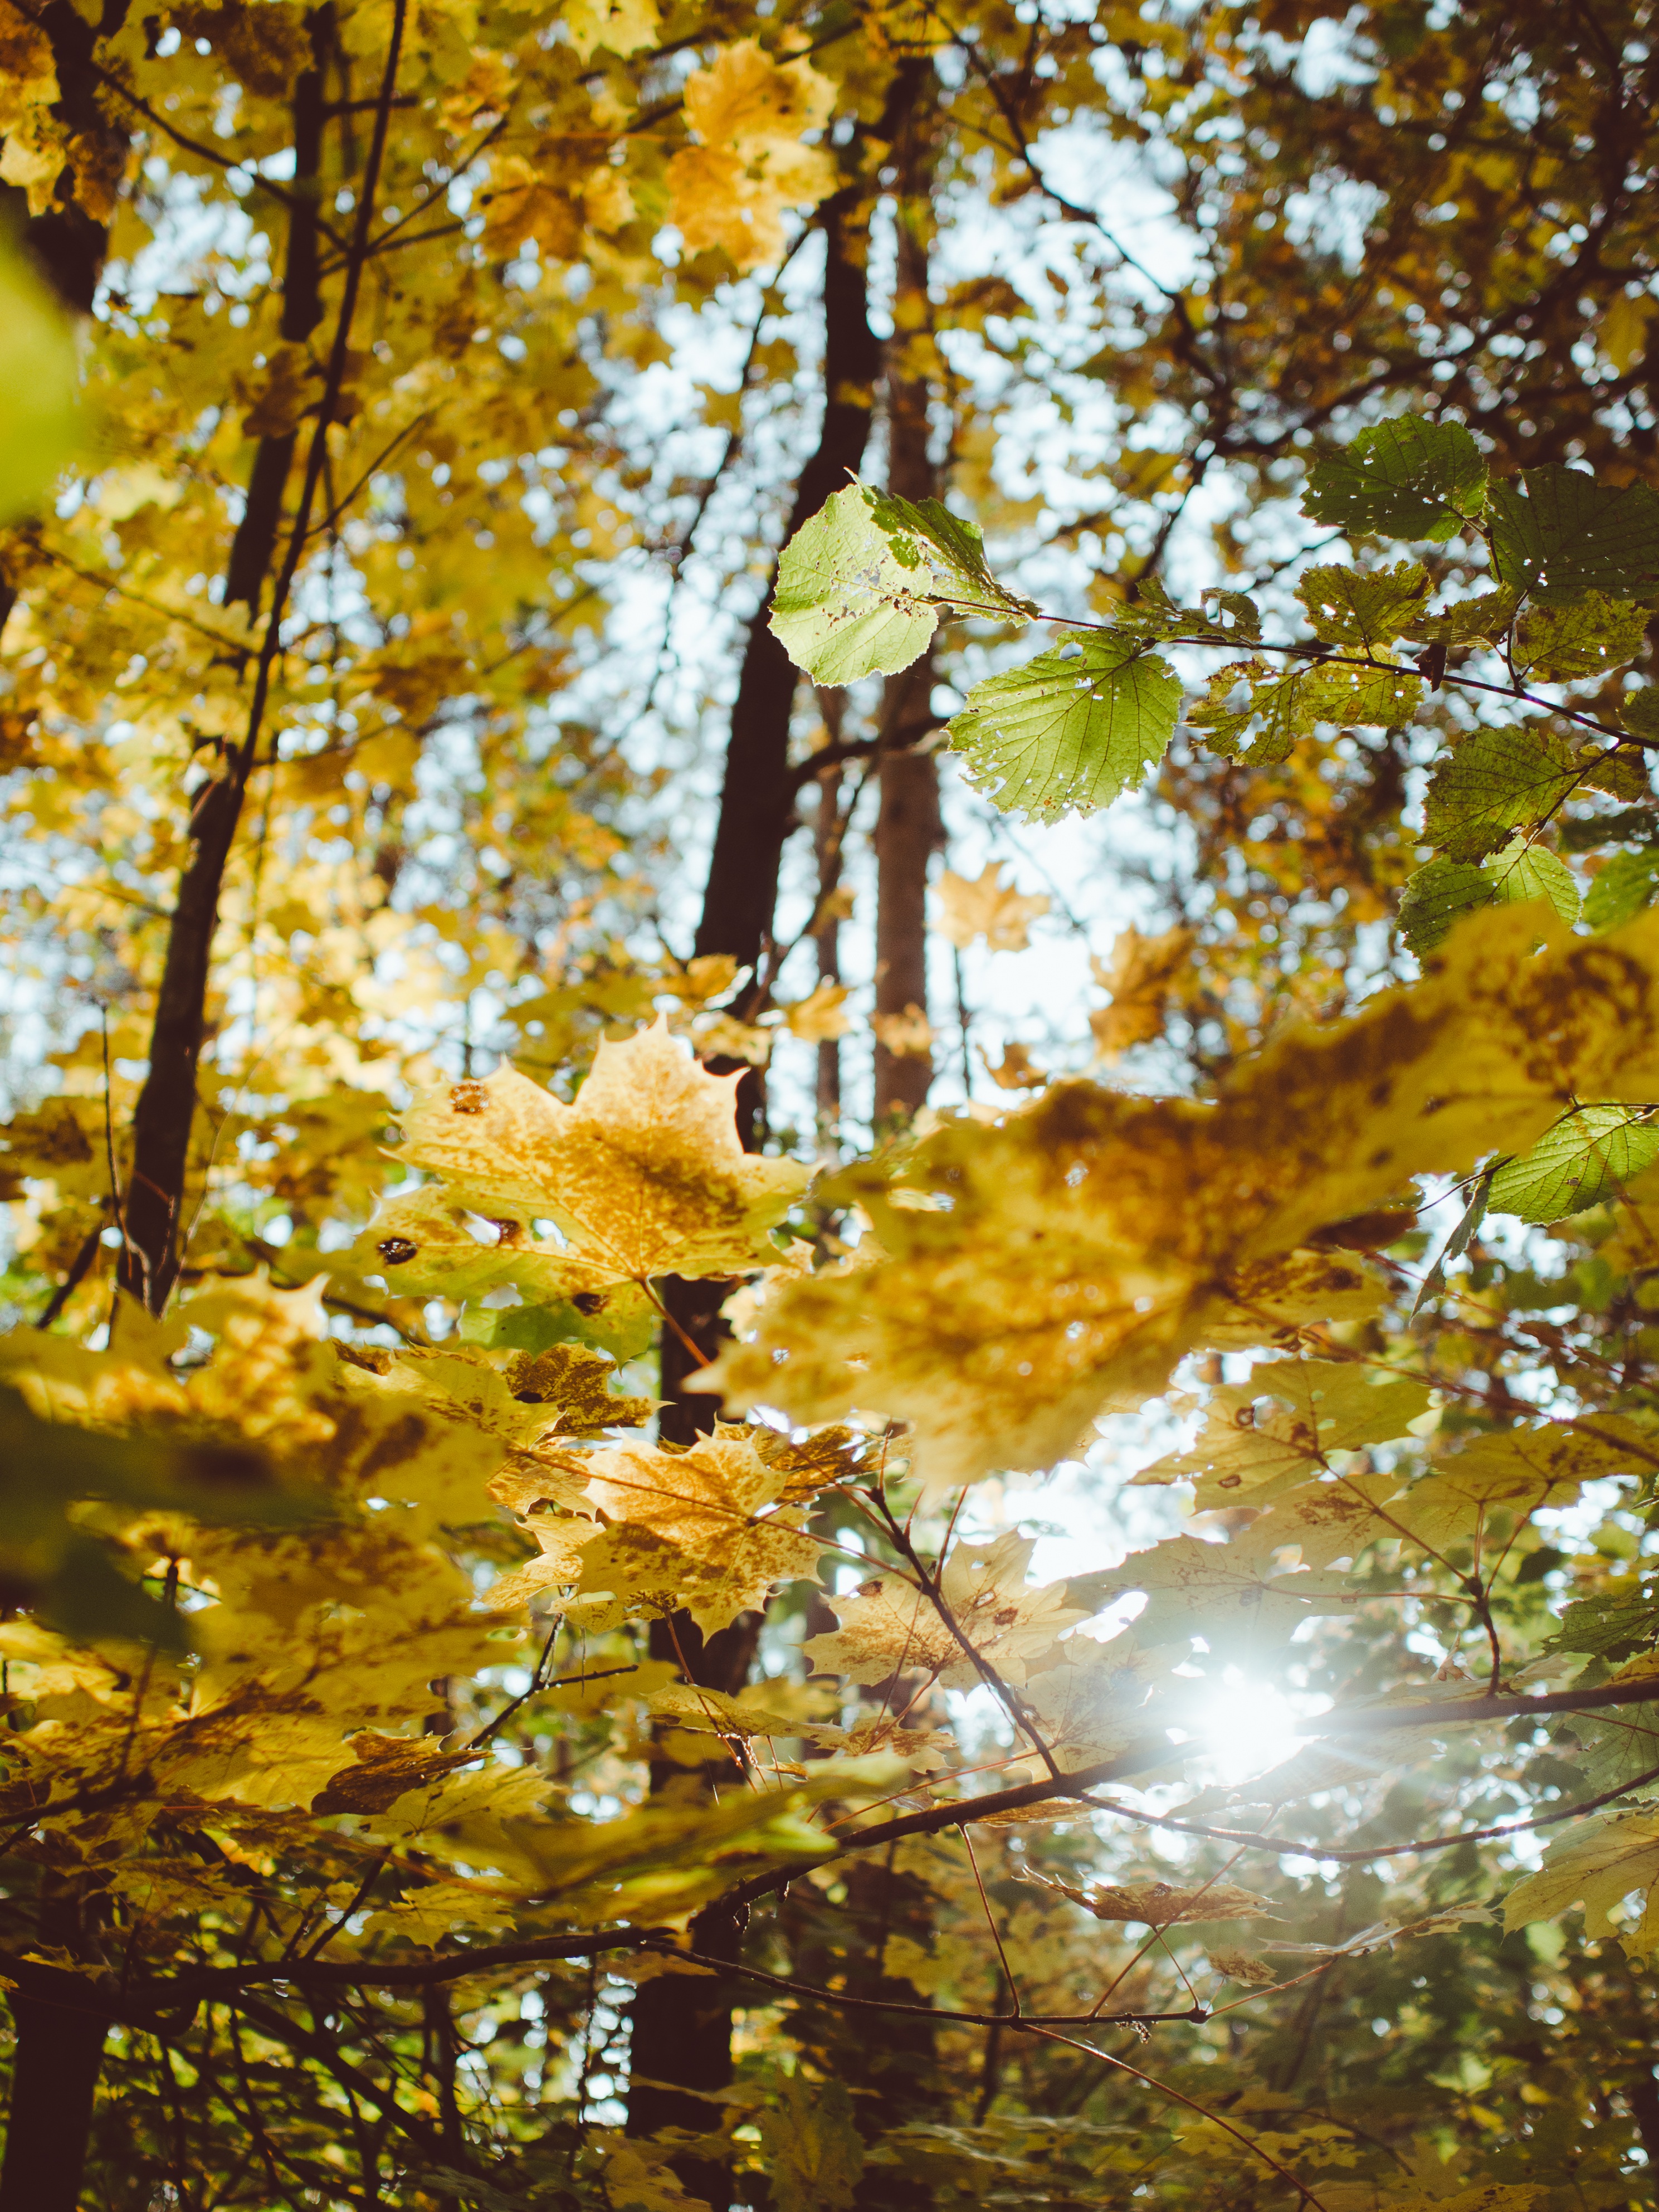
tree, nature, forest, branch, plant, sunlight, leaf, fall, flower, environment, foliage, orange, reflection, autumn, yellow, season, maple tree, trees, leaves, outdoors, woods, branches, deciduous, woodland, flowering plant, maidenhair tree, woody plant, land plant